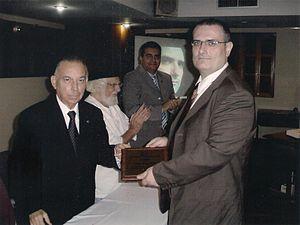
L'historien d'art et artiste français Norbert Bertrand Barbe lors d'une réception en son honneur en janvier 2009 à l'université américaine de Managua. De gauche à droite